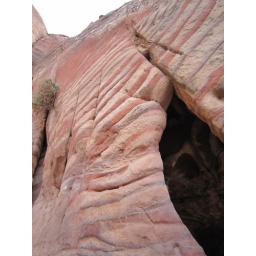
Amazing rock formations in the canyon at Petra, Jordan.